Submarine navigation

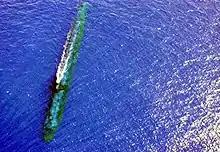
A submarine at periscope depth risks visual or radar detection

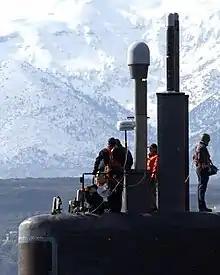
Submarines can raise various antenna masts, radar masts and periscopes to facilitate communications and navigation

Surfaced submarines entering and leaving port navigate similarly to traditional ships but with a few extra considerations because most of the boat rides below the waterline, making them hard for other vessels to see and identify.